II-76 road (Bulgaria)

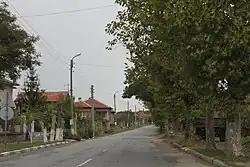
II-76 passing through the village of Balgarin

The road starts at Km 306.4 of the first class I-7 road north of the village of Granitovo in Yambol Province, and heads southwest through the hilly part of the Elhovo Field. After 1.6 km it crosses the river Tundzha, enters Haskovo Province, passes through the village of Knyazhevo and reaches the town of Topolovgrad. West of the town the road enters the northwestern parts of the small Sakar mountain range, passes through the villages of Hlyabovo and Balgarska Polyana, intersects with the second class II-55 road, reaches the ridge of Sakar and gradually descents to the valley of the Maritsa, passing through the villages of Cherepovo, Branitsa, Bogomil and Balgarin. East of the town of Harmanli the road crosses the Maritsa, forms a junction at Km 71 of the Maritsa motorway and intersects with Km 336.1 of the first class I-8 road.